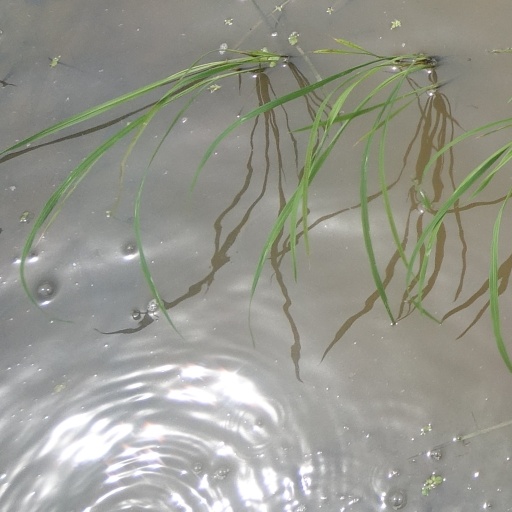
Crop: rice